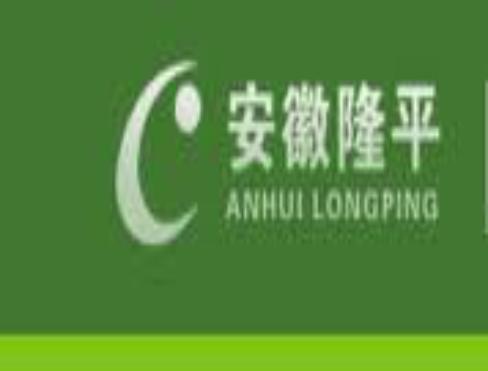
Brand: longping
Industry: Others